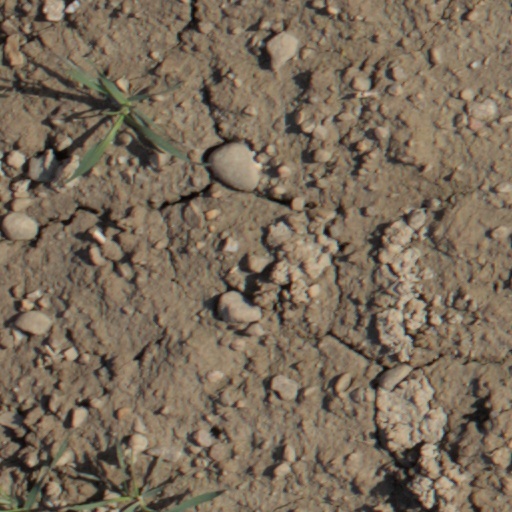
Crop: wheat